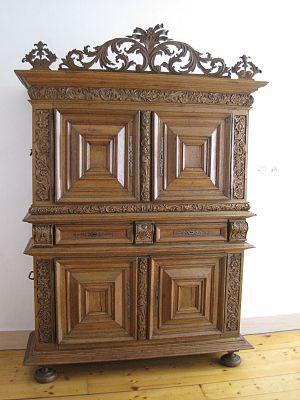
Hôtel Beurnier-Rossel - Armoire montbéliardaise
L'hôtel Beurnier-Rossel est un hôtel particulier du XVIIIᵉ siècle de Montbéliard dans le Doubs en Franche-Comté. Depuis 1995 il héberge le « Musée Beurnier-Rossel d'art, d'histoire et des traditions de la principauté de Montbéliard du XVIIIᵉ au XIXᵉ siècles », labellisé Musée de France.